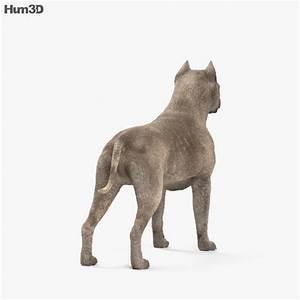
dog